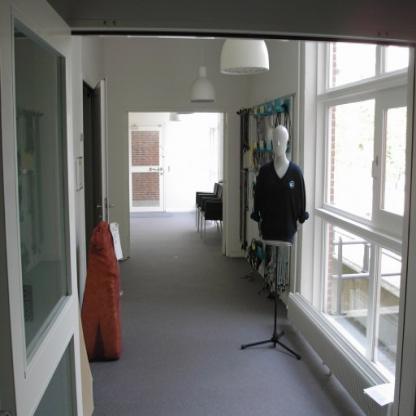
Scene: Indoor